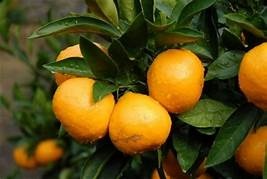
Label: mandarine